National Highway 766 (India)

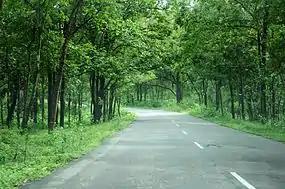
NH-766 through Bandipur forest in Karnataka

National Highway 766 (NH 766) (previously NH-212) is a National Highway in Southern India. NH 766 connects Kozhikode in Kerala with Kollegal in Karnataka via Mysore. Of the total distance of 272 km, 117 km is in Kerala and 155 is in Karnataka. At Kollegal, it joins National Highway 948, which connects Bengaluru and Coimbatore. The highway passes through dense forests of Western ghats of India. The NH-766 passes through 19.7 km Bandipur National Park and Wayanad wild life sanctuary.